Chlorophyll

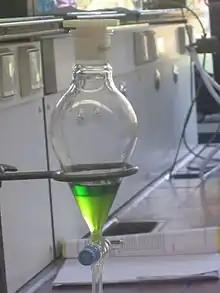
Chlorophyll forms deep green solutions in organic solvents.

Chlorophylls can be extracted from the protein into organic solvents. In this way, the concentration of chlorophyll within a leaf can be estimated. Methods also exist to separate chlorophyll "a" and chlorophyll "b".